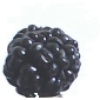
Label: Mulberry 1